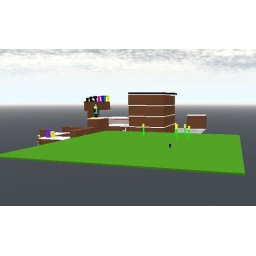
in the process of making the field of corn. the tall building is a hotel.